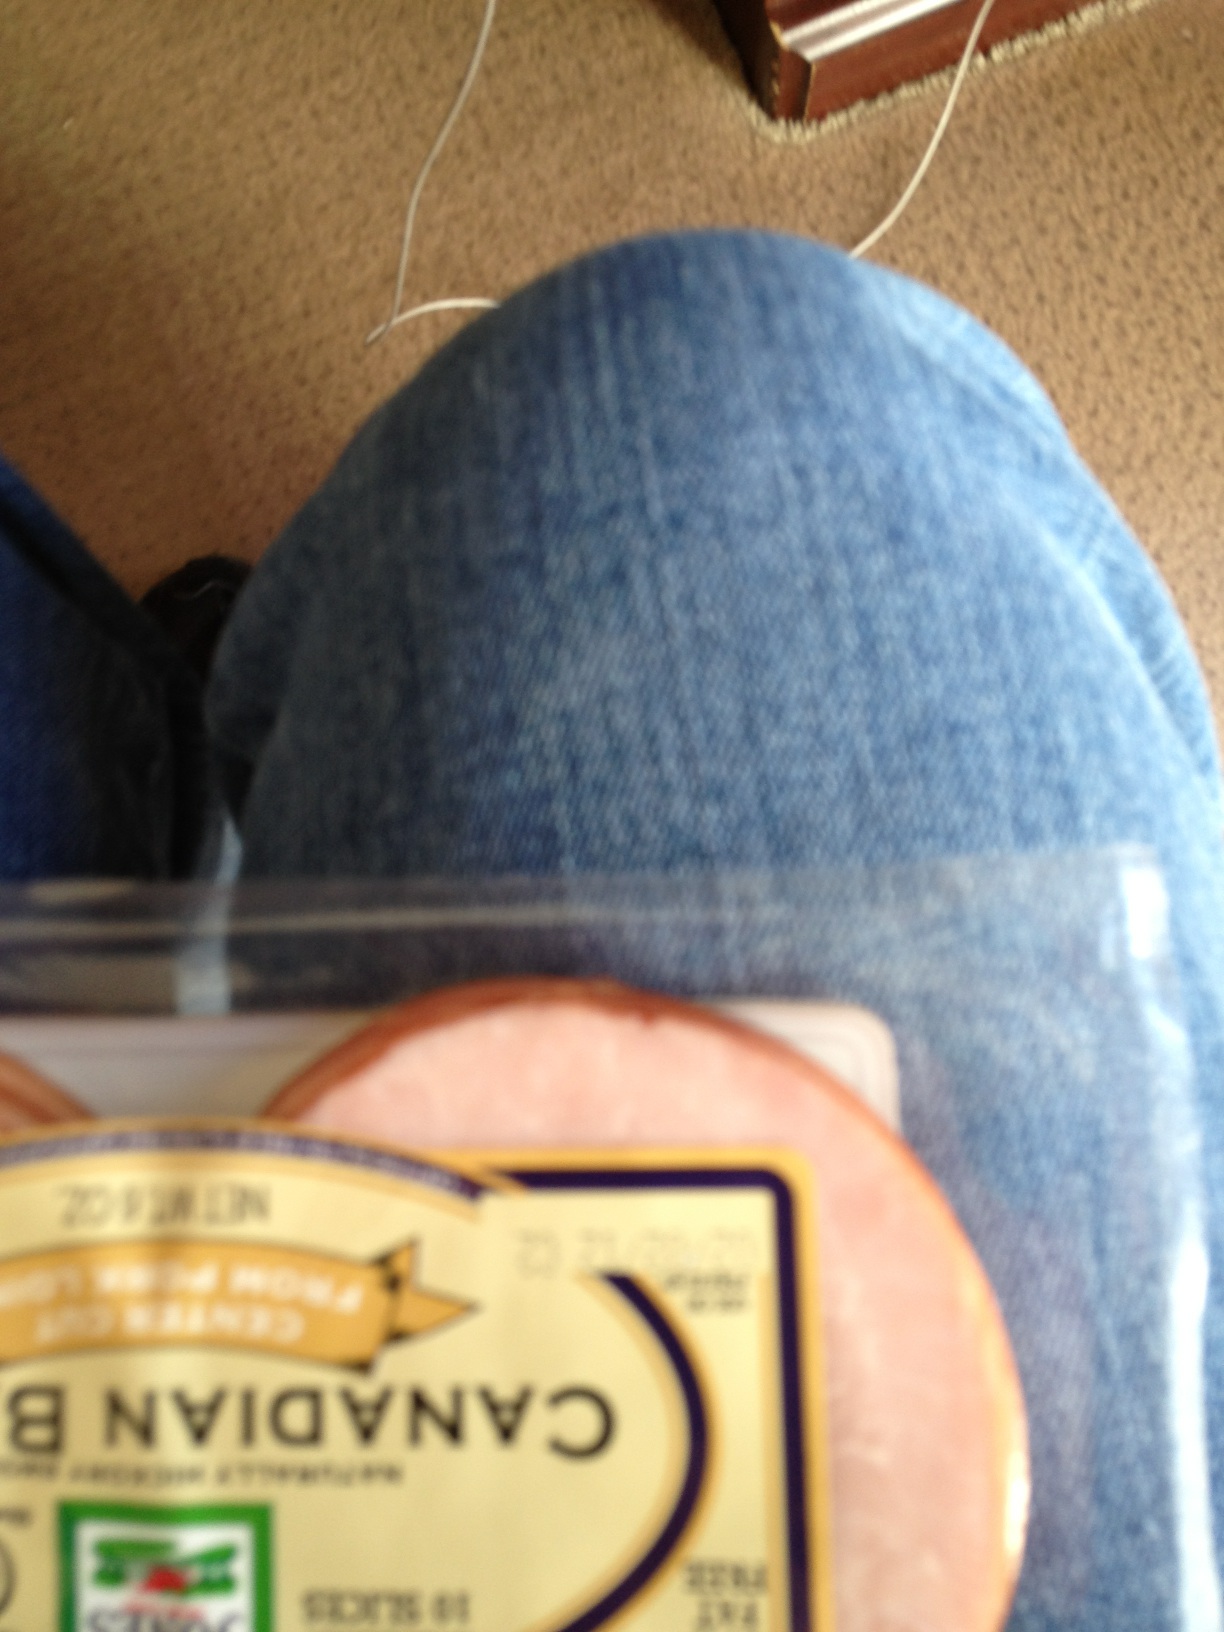Question: What's the expiration date on this?
Answer: unanswerable